Rémy Martin

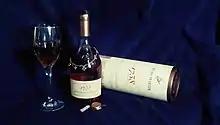
Rémy Martin 1738 Accord Royal

Launched in 1997 and named after the royal decree issued in 1738 when King Louis XV granted the Accord Royal to Rémy Martin in honor of his craftsmanship.